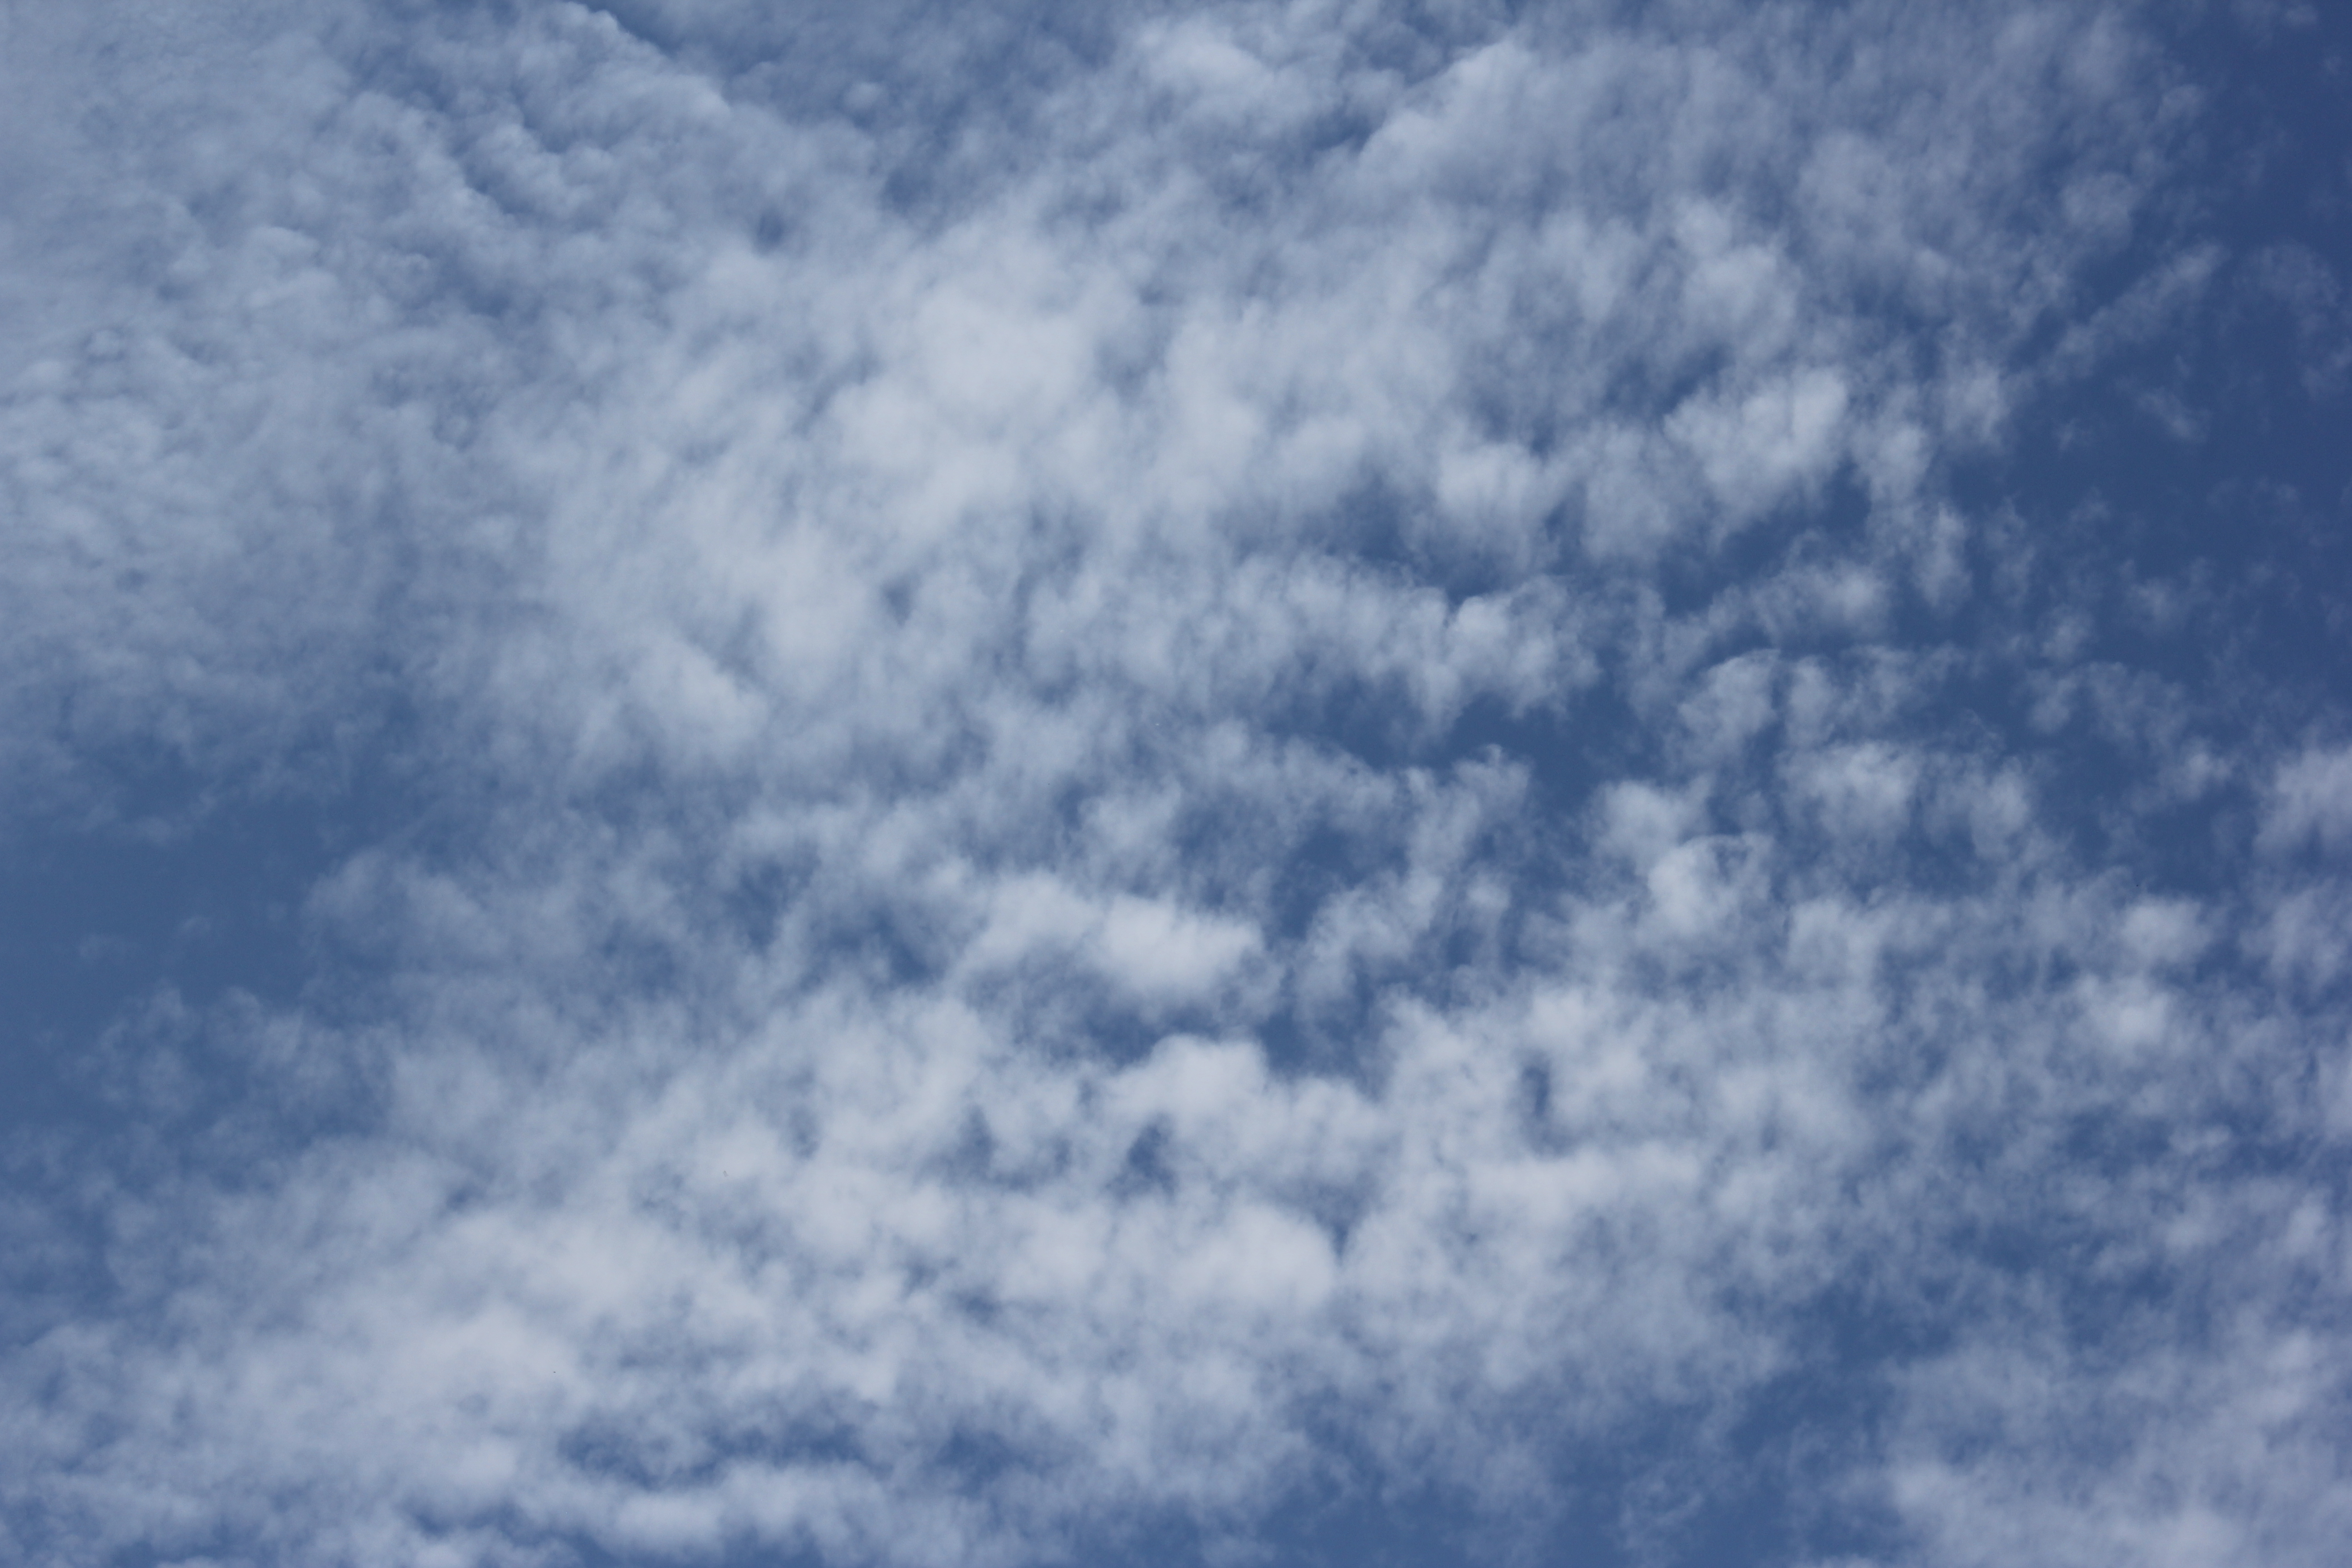
Cloud type: Altocumulus